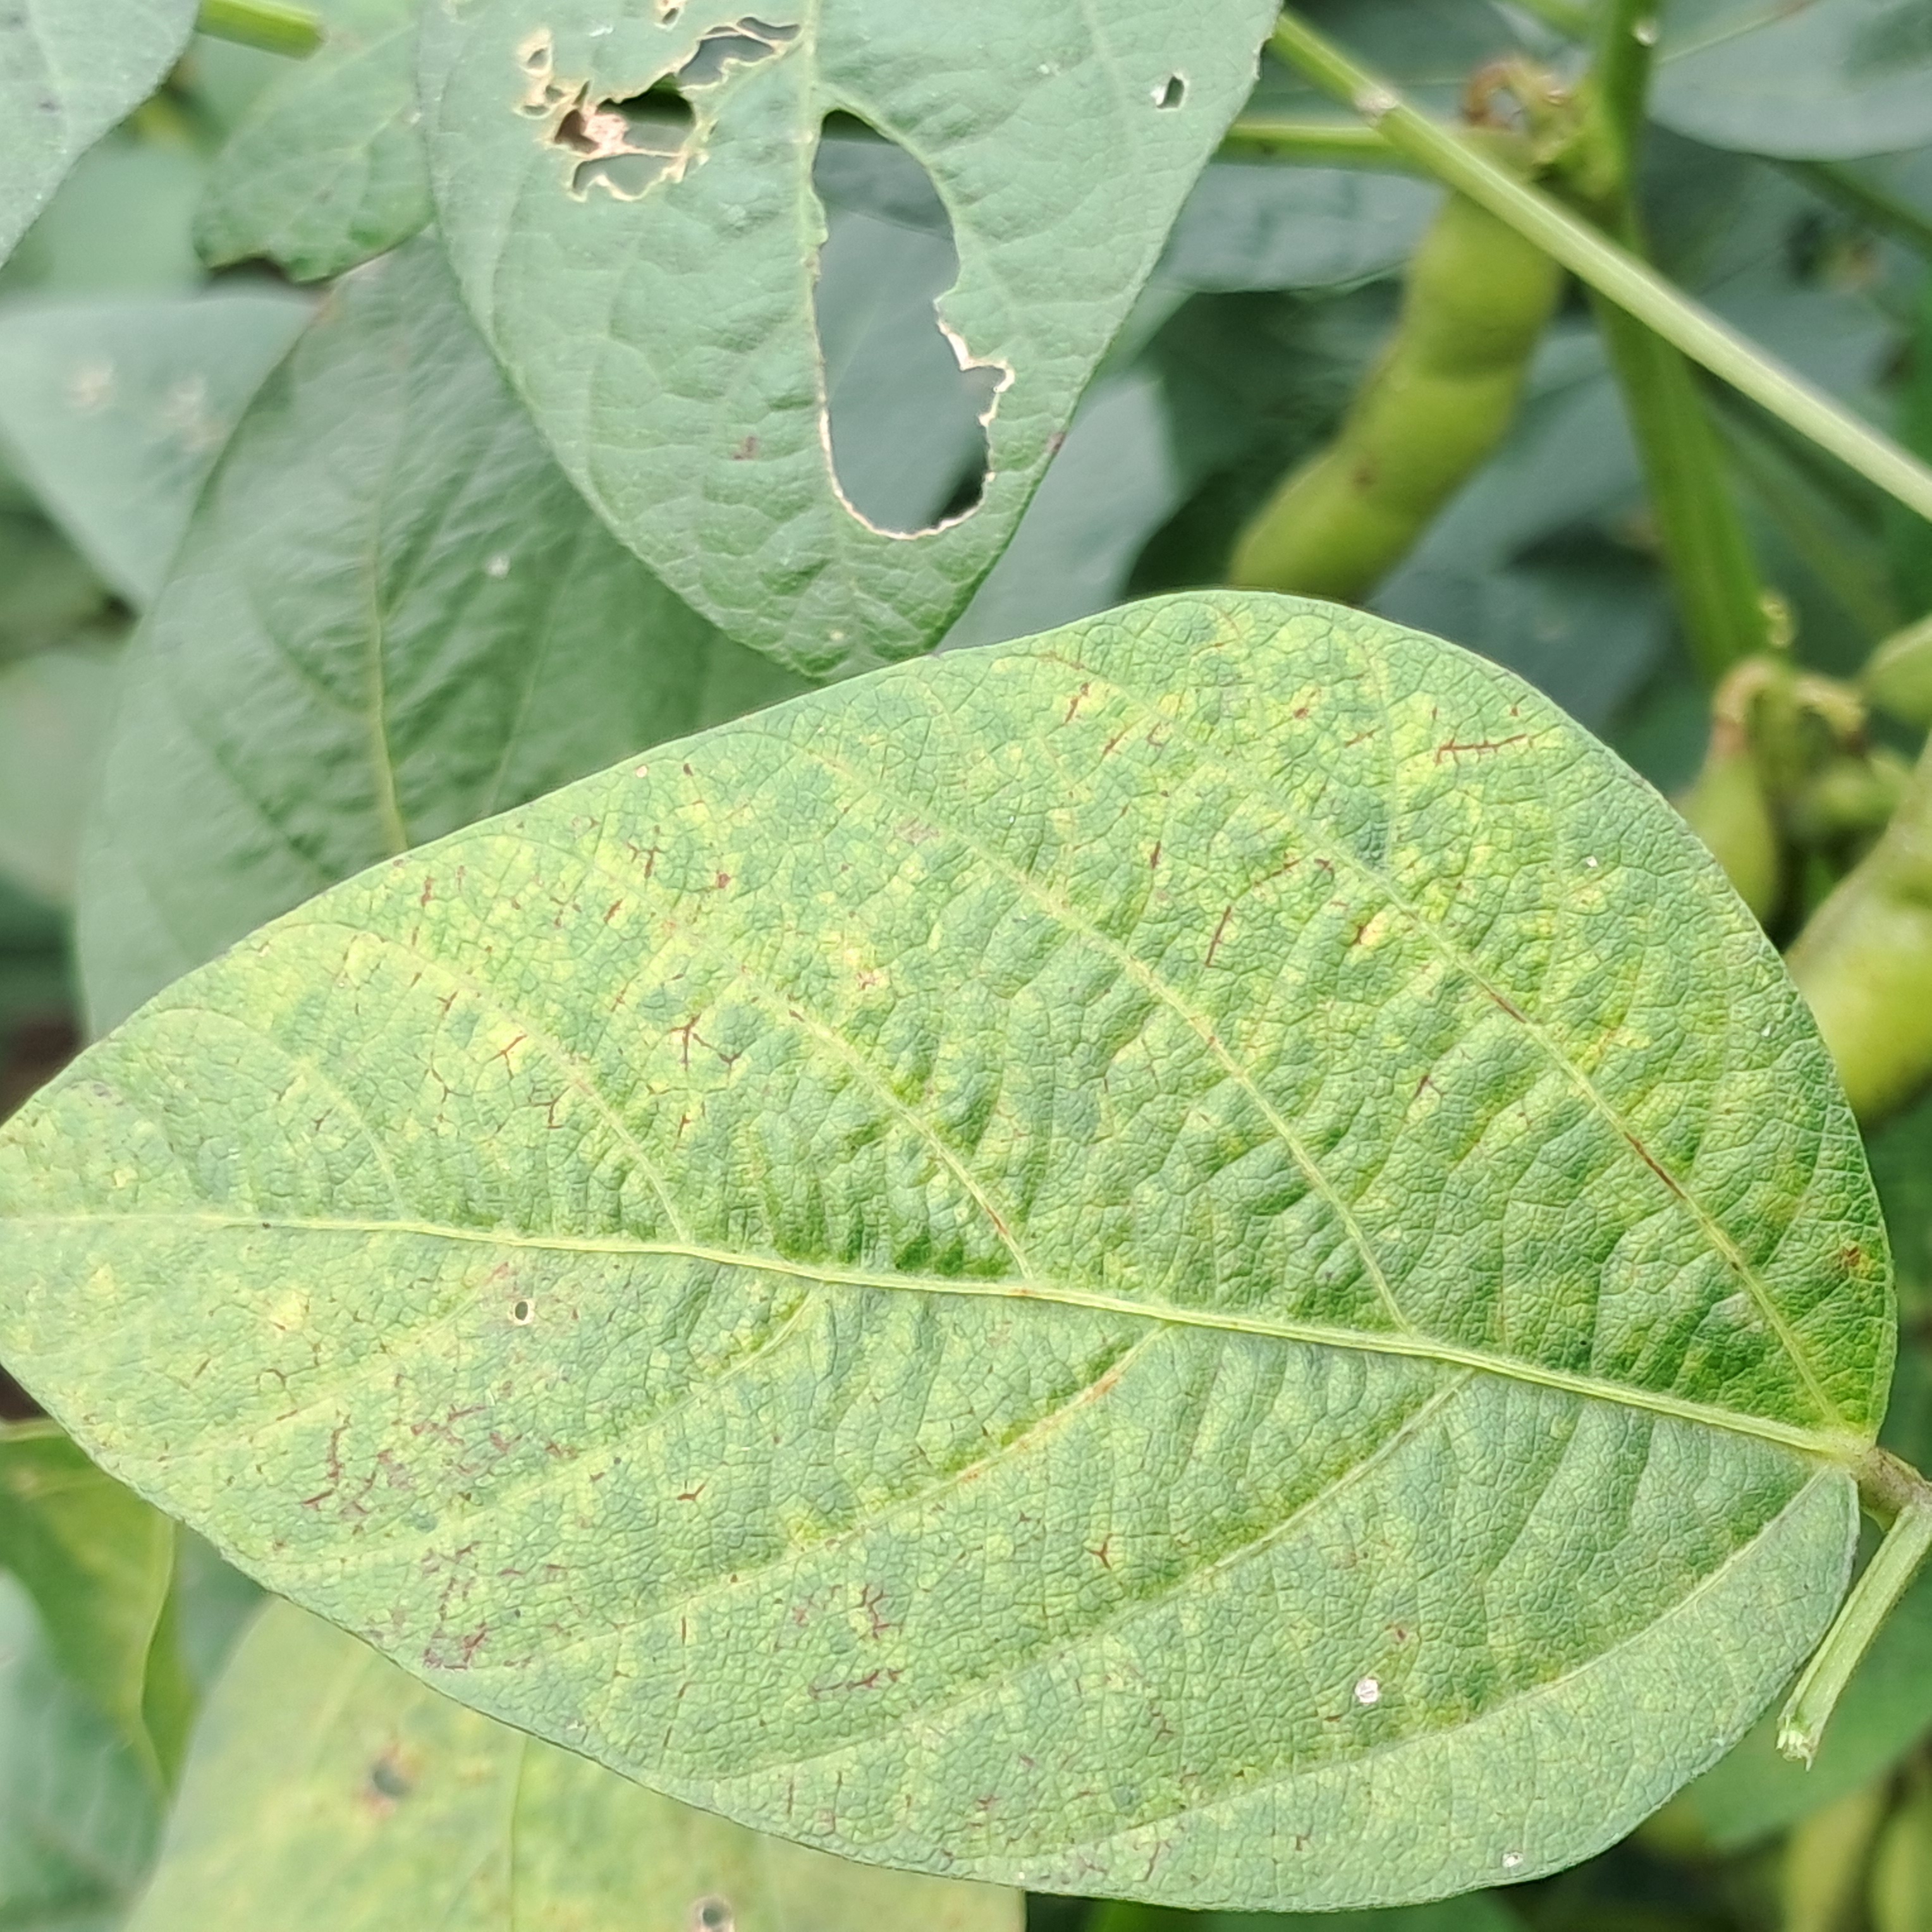
Label: Mosaic